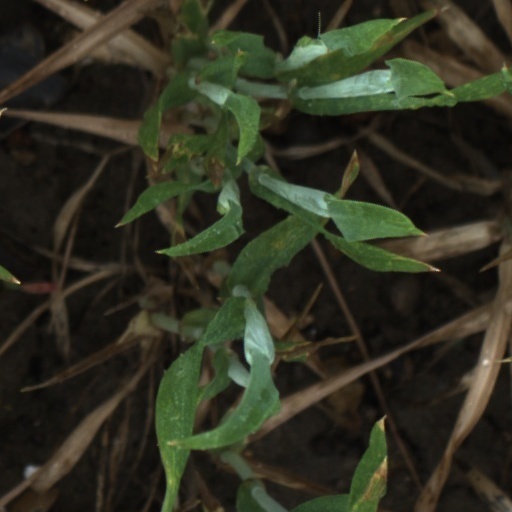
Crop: wheat